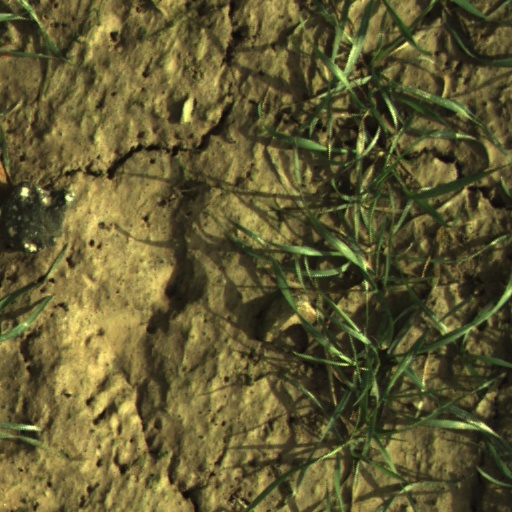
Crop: wheat